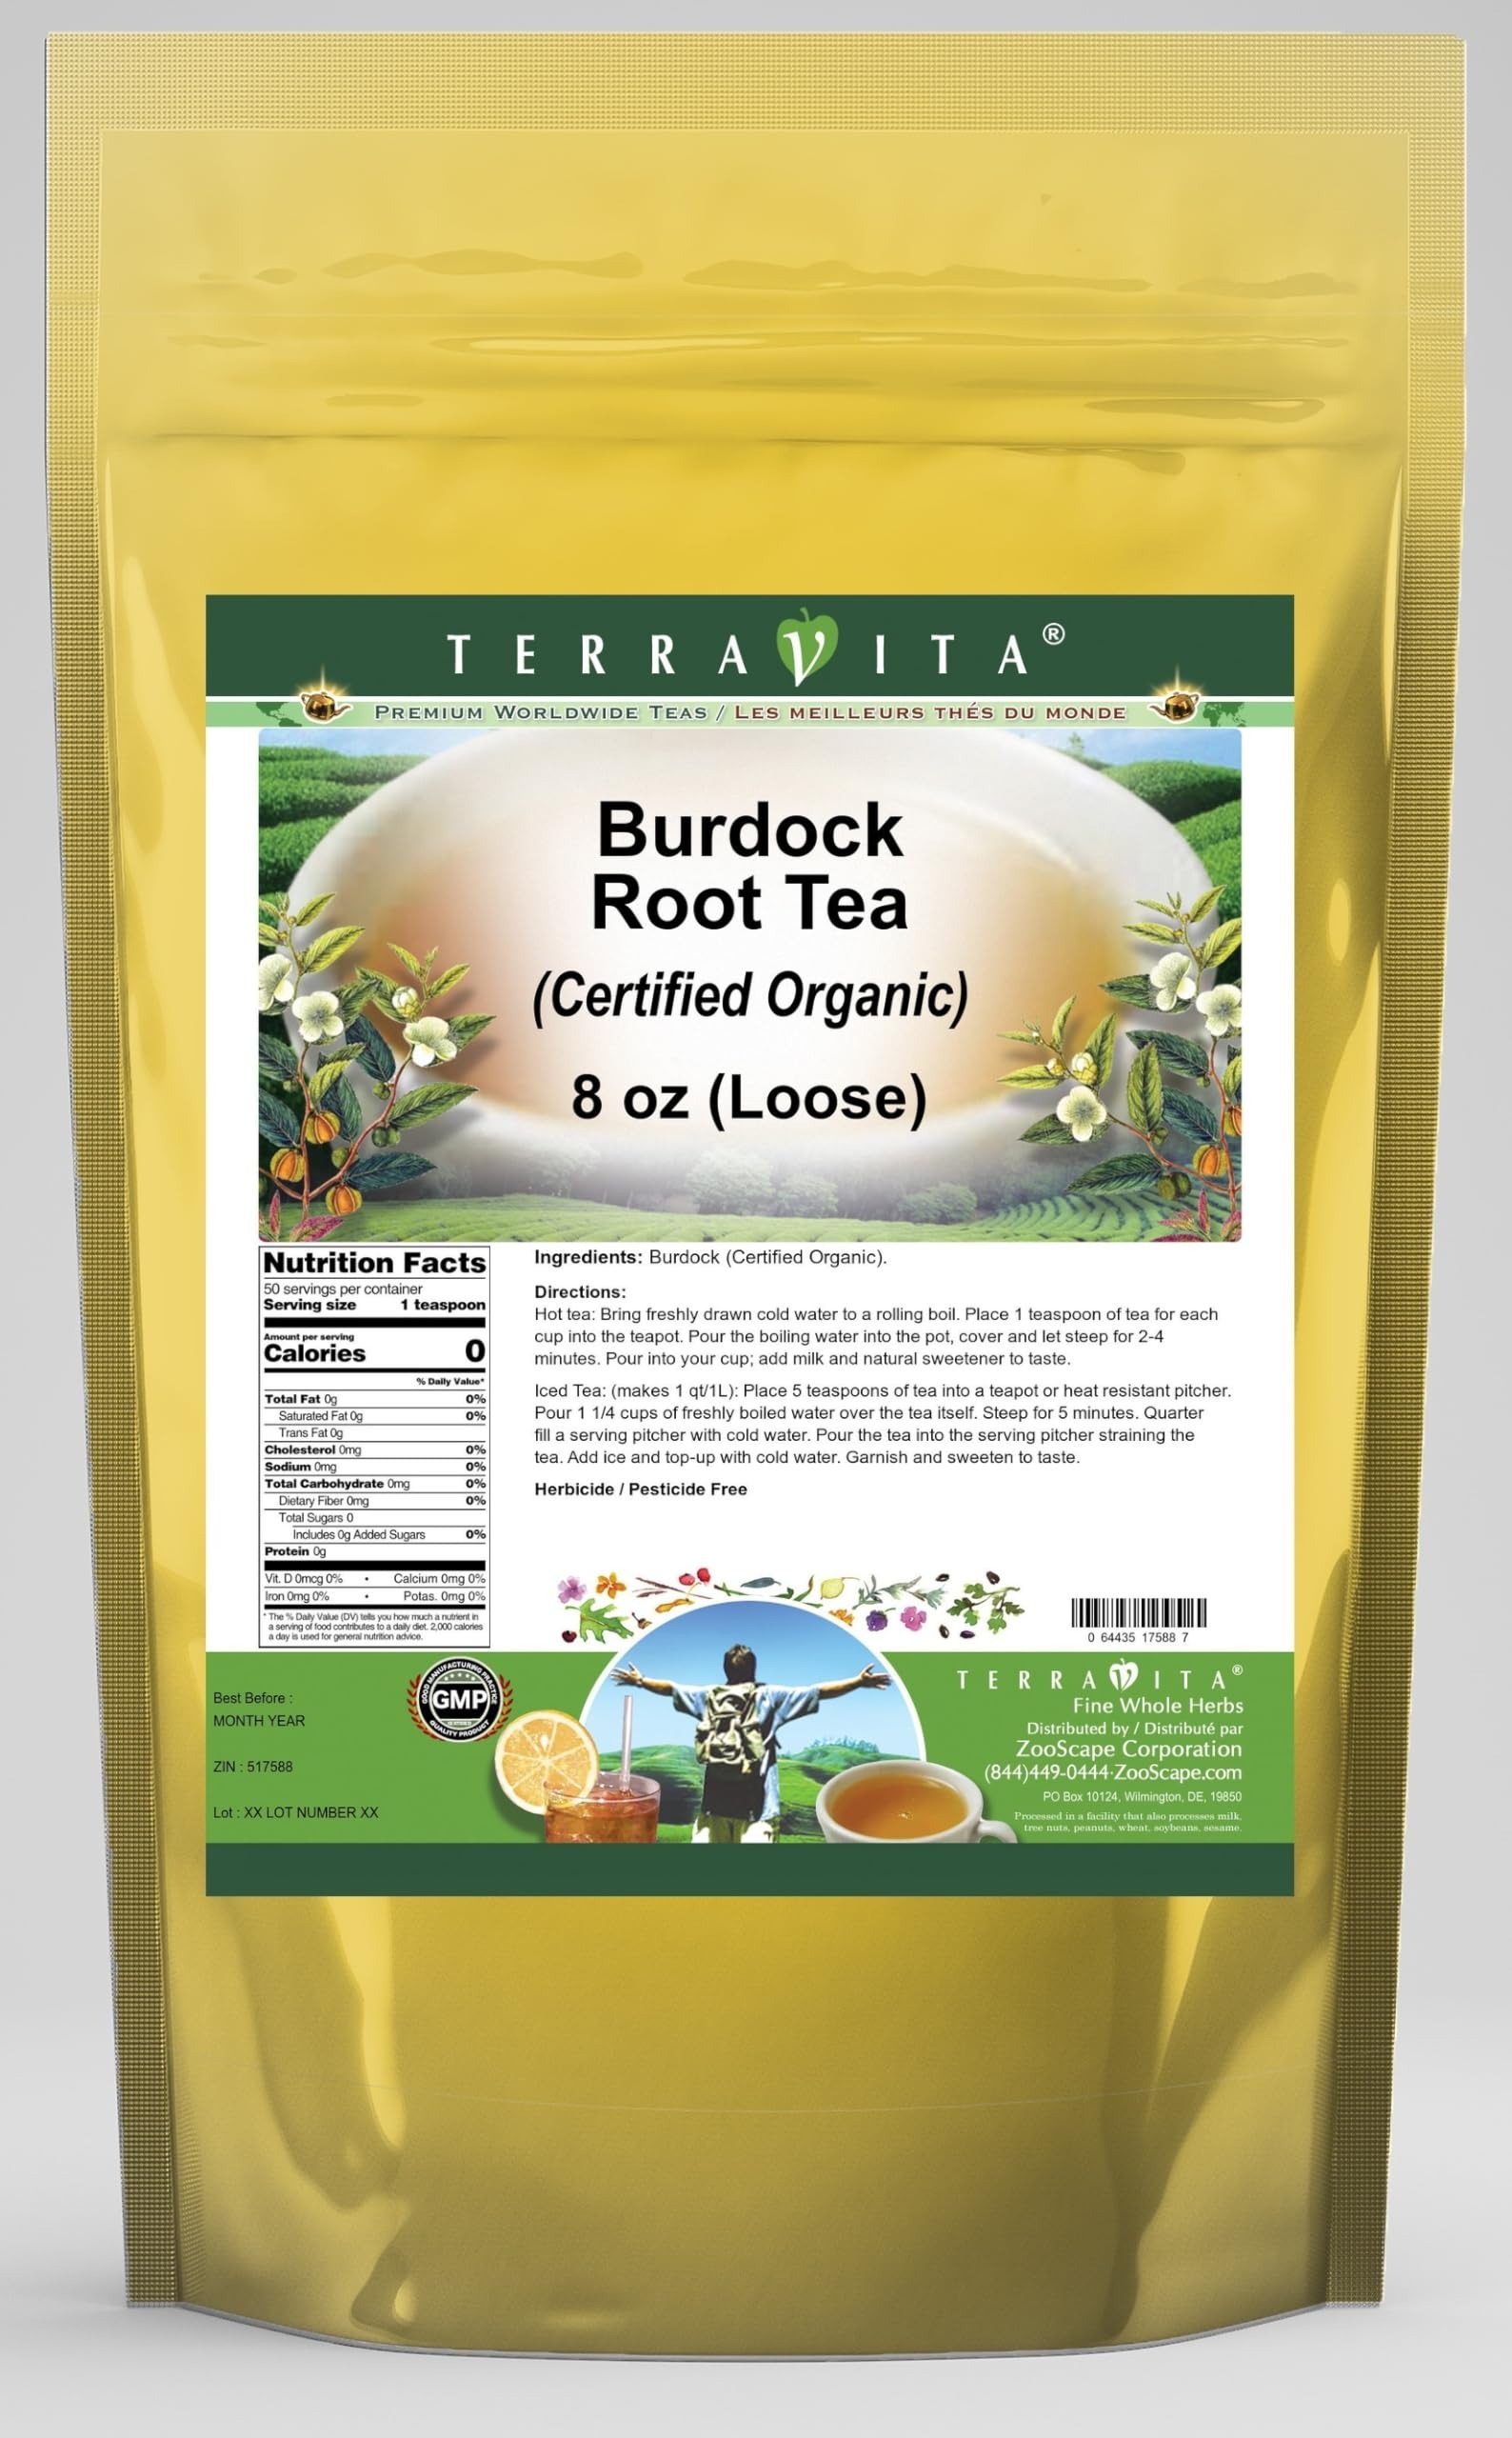
Item Name: Burdock Root (Certified Organic) Tea (Loose) (8 oz, ZIN: 517588) - 2 Pack
Bullet Point 1: Burdock Root (Certified Organic) Tea (Loose) (8 oz, ZIN: 517588)
Bullet Point 2: No fillers.
Bullet Point 3: Manufacturer: TerraVita
Bullet Point 4: Size: 8 oz
Bullet Point 5: Loose Leaf Herbal Tea - Packed in a convenient upright pouch!
Product Description: Burdock Root (Certified Organic) Tea (Loose) (8 oz, ZIN: 517588)<BR><BR>Packaged in the United States in a GMP certified facility (Good Manufacturing Practice).<BR><BR>No fillers.<BR><BR>Manufacturer: TerraVita<BR><BR>Size: 8 oz<BR><BR>Loose Leaf Herbal Tea - Packed in a convenient upright pouch!<BR><BR>Ingredients: Burdock (Certified Organic)
Value: 16.0
Unit: Ounce

Price: 54.36